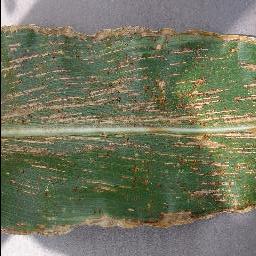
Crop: corn
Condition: (maize)_cercospora_spot_gray_spot